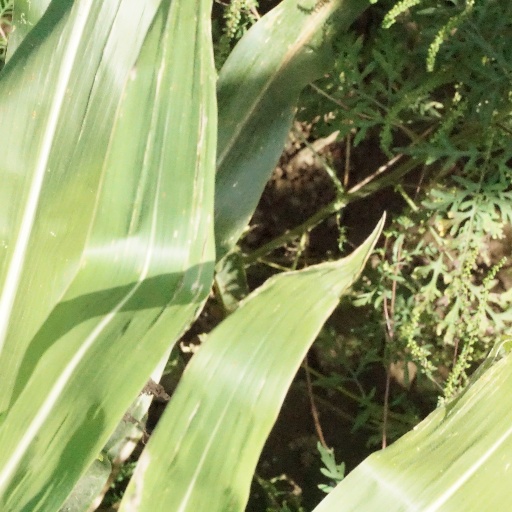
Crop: maize; corn